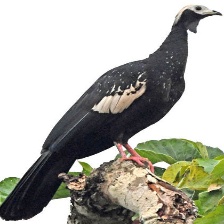
Species: BLUE THROATED PIPING GUAN
Scientific name: PIPILE CUMANENSIS